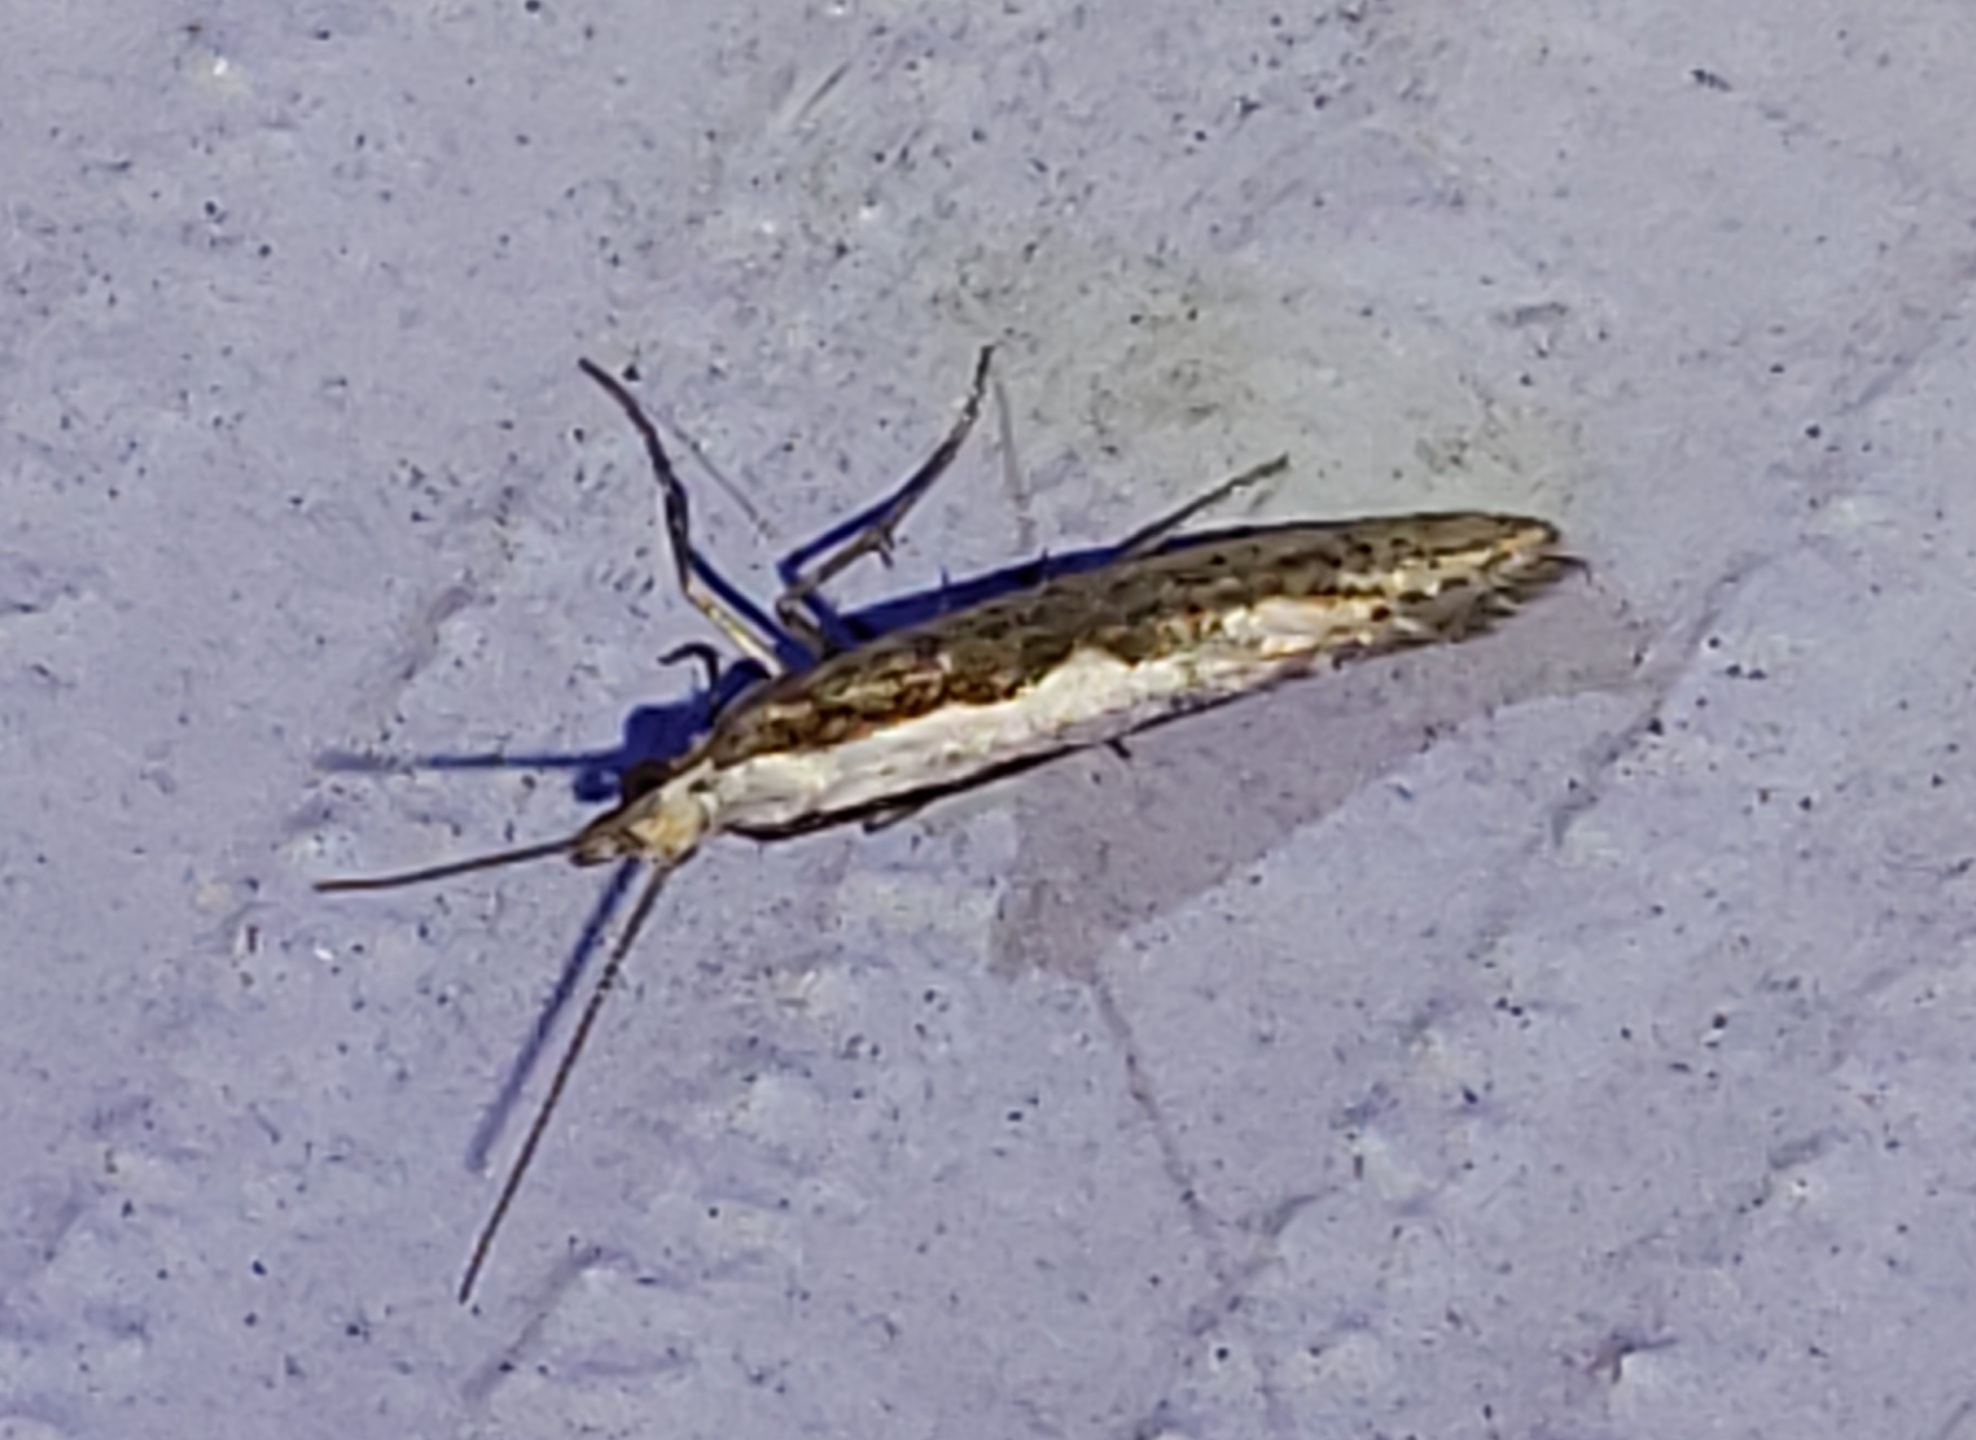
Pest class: diamondback_moth